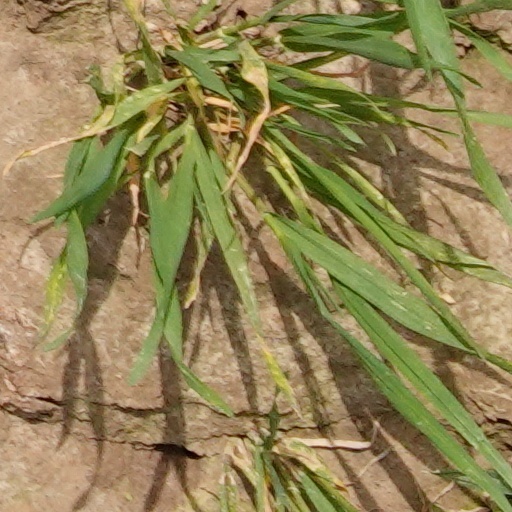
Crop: wheat